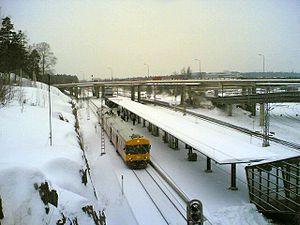
Pohjois-Pasila, est une section du quartier de Pasila à Helsinki, en Finlande